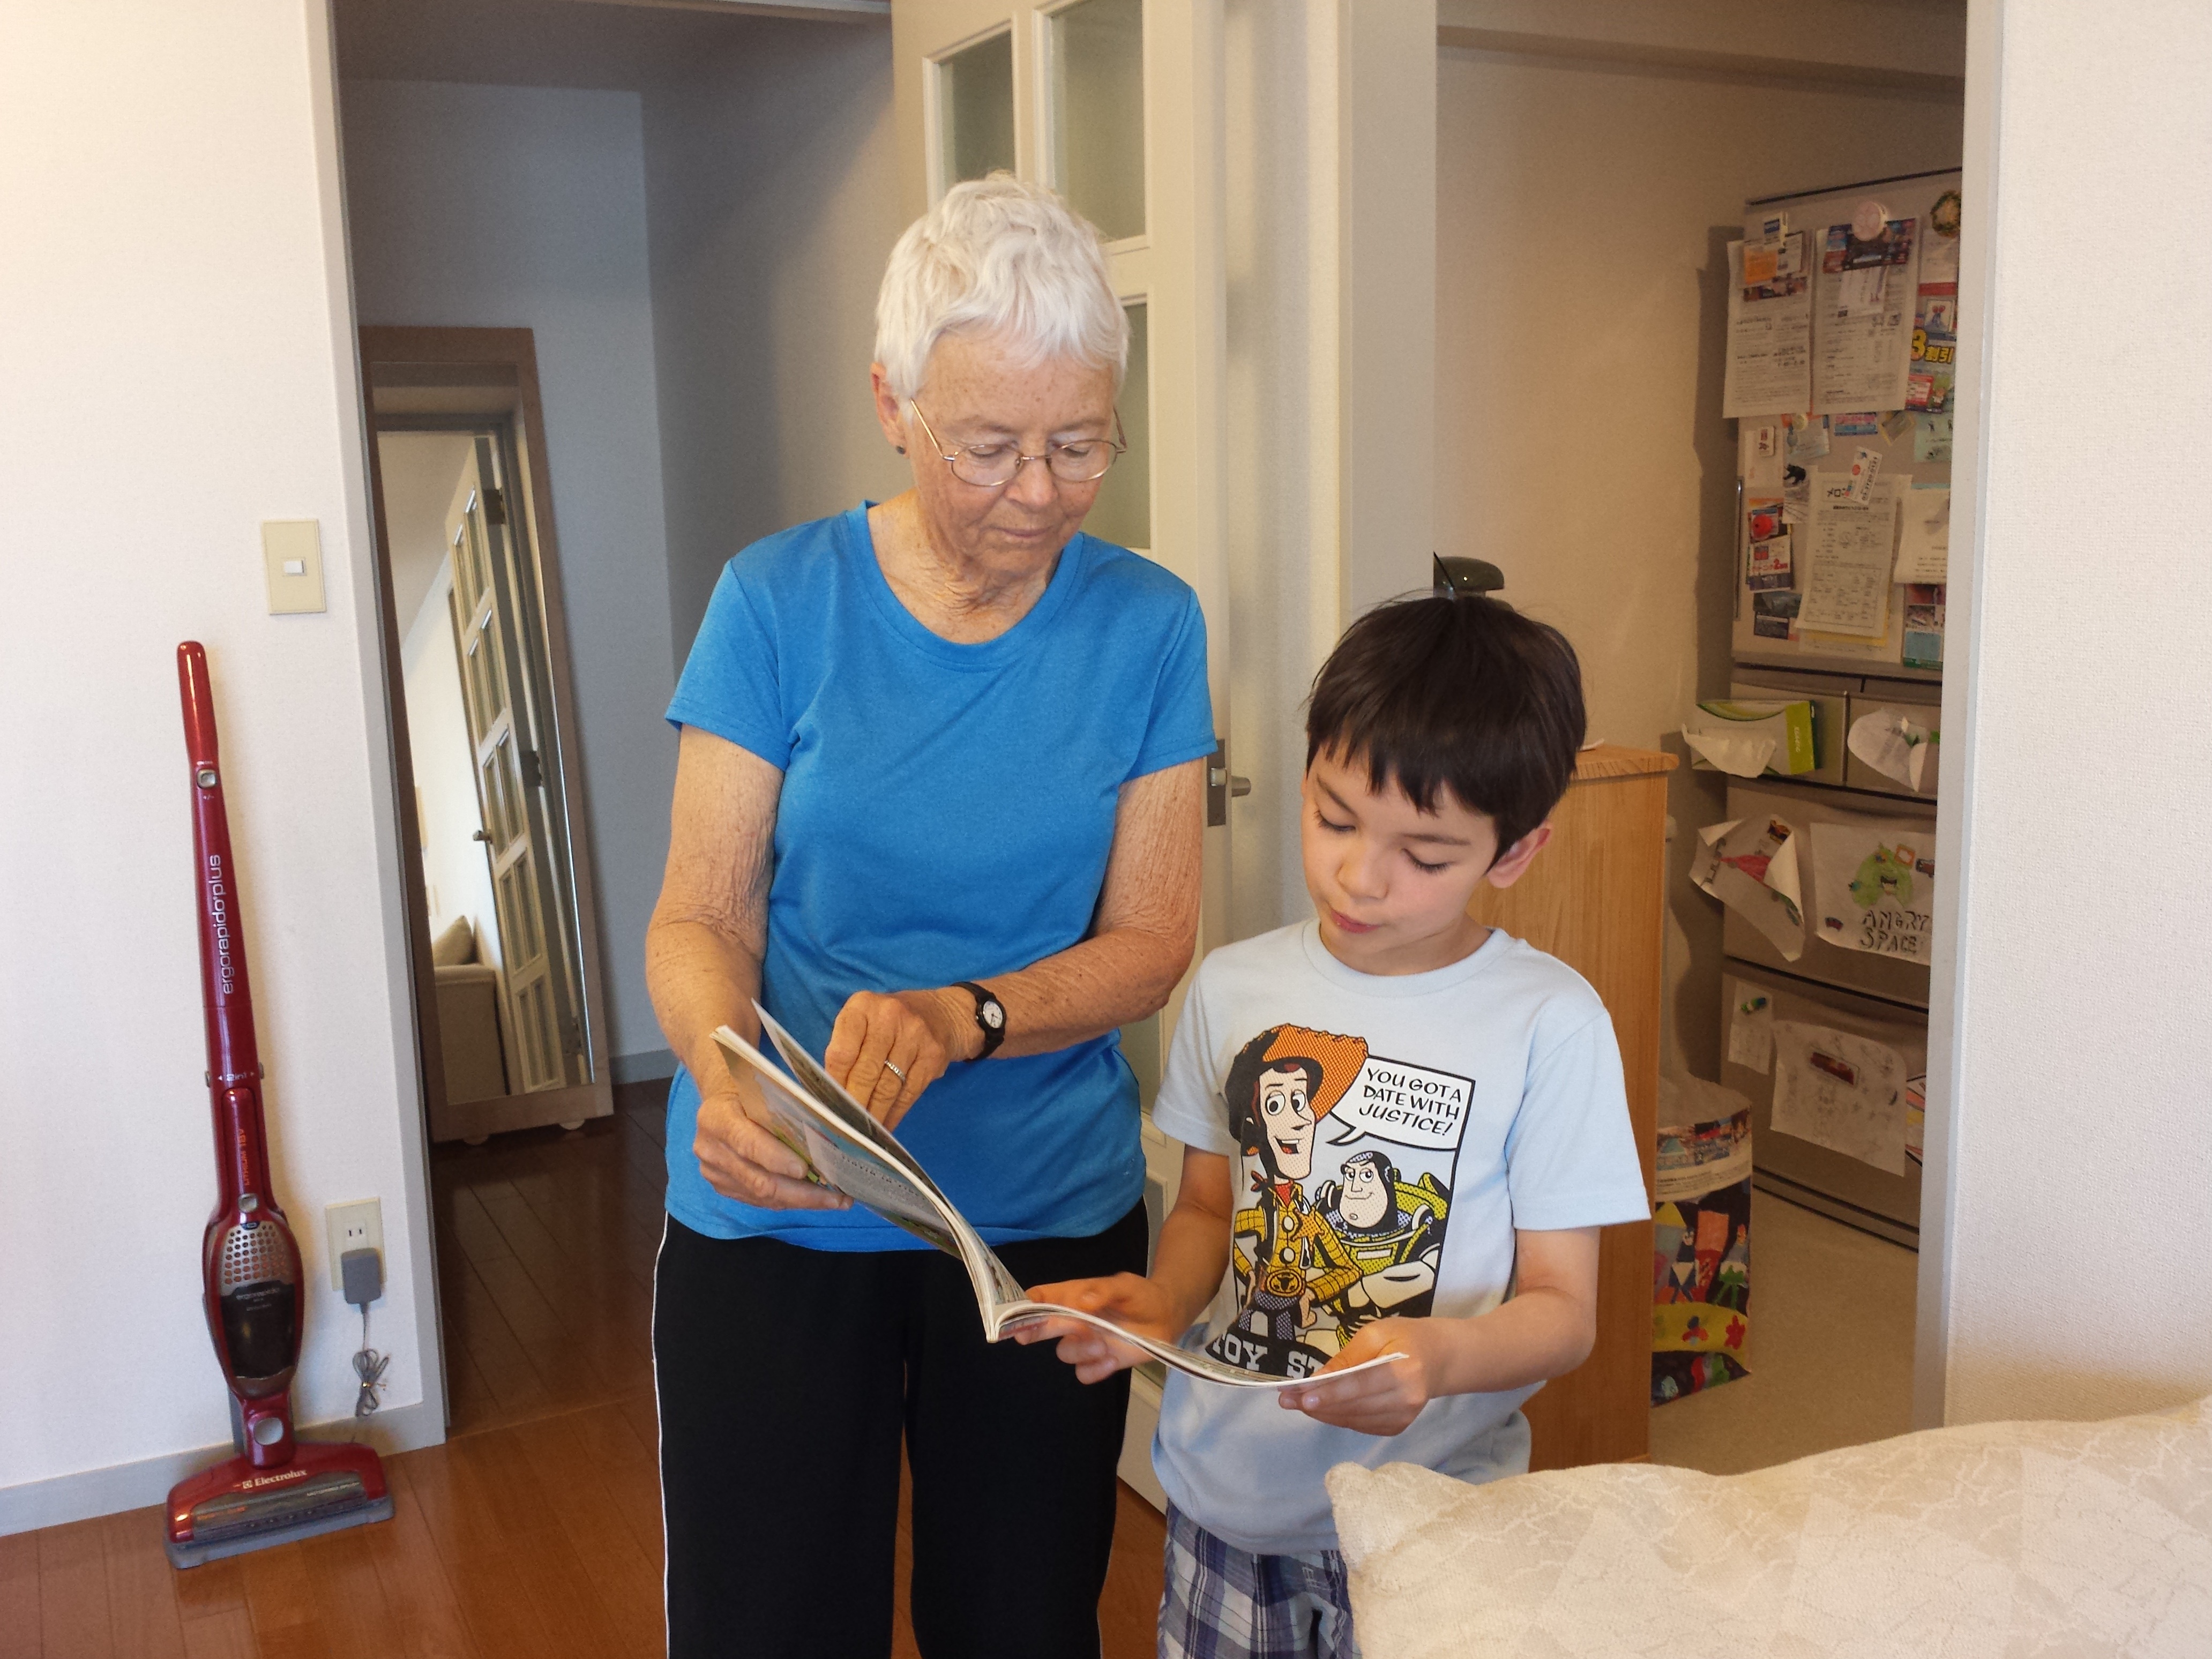
man, book, read, person, people, reading, looking, child, together, grandma, grandmother, senior citizen, family, senior, elderly, granny, retirement, retired, grandparent